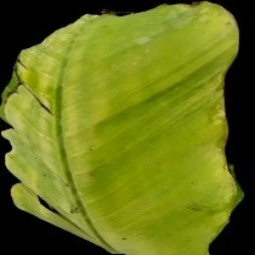
Label: Sulphur